Sydney Leroux

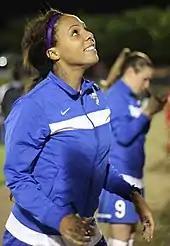
Sydney Leroux (Boston Breakers) vs. Washington Spirit

In January 2013, Heather O'Reilly, Heather Mitts and Leroux were the three United States national team players allocated to the Boston Breakers for the inaugural season of the National Women's Soccer League (NWSL). She scored her first goal of the season in the 91st minute of the Breakers' season opener against the Washington Spirit, tying the game 1–1 in stoppage time. Leroux scored the league's first ever hat trick during the Breakers' 4–1 win against the Chicago Red Stars on May 4 and was subsequently named NWSL Player of the Week. On July 3, she scored another equalizer against the Seattle Reign FC, resulting in a 1–1 draw. A few days later on July 6, she scored two goals against the Portland Thorns FC resulting in a 2–0 win for the Breakers in front of 12,436 fans at Jeld-Wen Field.